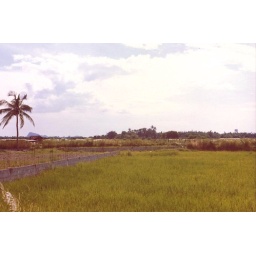
Farther up the National Highway #7, looking west. The Station water tower is again visible in the distance at right.